Nix (moon)

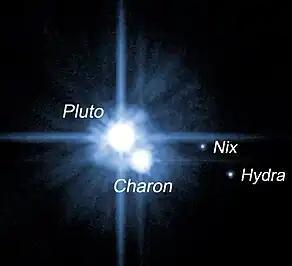
Hubble image of Pluto's moons (annotated)

The name Nix was approved by the International Astronomical Union (IAU) and was announced on 21 June 2006 along with the naming of Hydra in the IAU Circular 8723. Nix was named after Nyx, the Greek goddess of darkness and night and mother of Charon, the ferryman of Hades in Greek mythology. The two newly named moons were intentionally named that the order of their initials "N" and "H" honors the "New Horizons" mission to Pluto, similarly to how the first two letters of Pluto's name honors Percival Lowell. The original proposal for the naming of Nix was to use the classical spelling Nyx, but to avoid confusion with the asteroid 3908 Nyx, the spelling was changed to Nix, the Coptic spelling of the name. The adjectival form of the name is Nictian (cf. Russian Никта "Nikta").